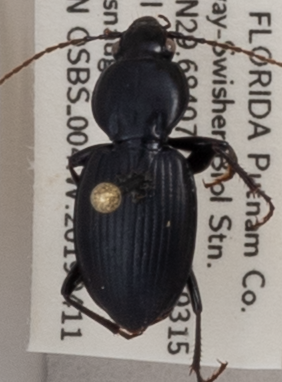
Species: Cyclotrachelus faber
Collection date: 2019-04-11
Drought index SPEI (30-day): -0.988
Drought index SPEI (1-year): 2.09
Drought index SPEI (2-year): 2.09